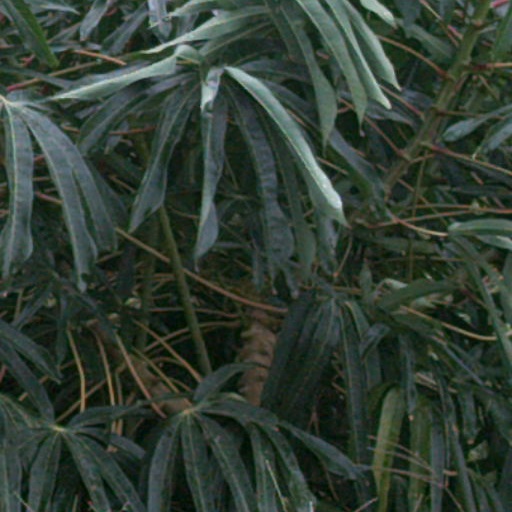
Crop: cassava